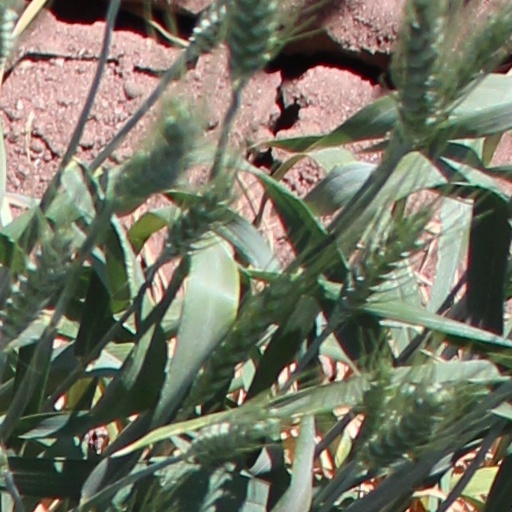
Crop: wheat